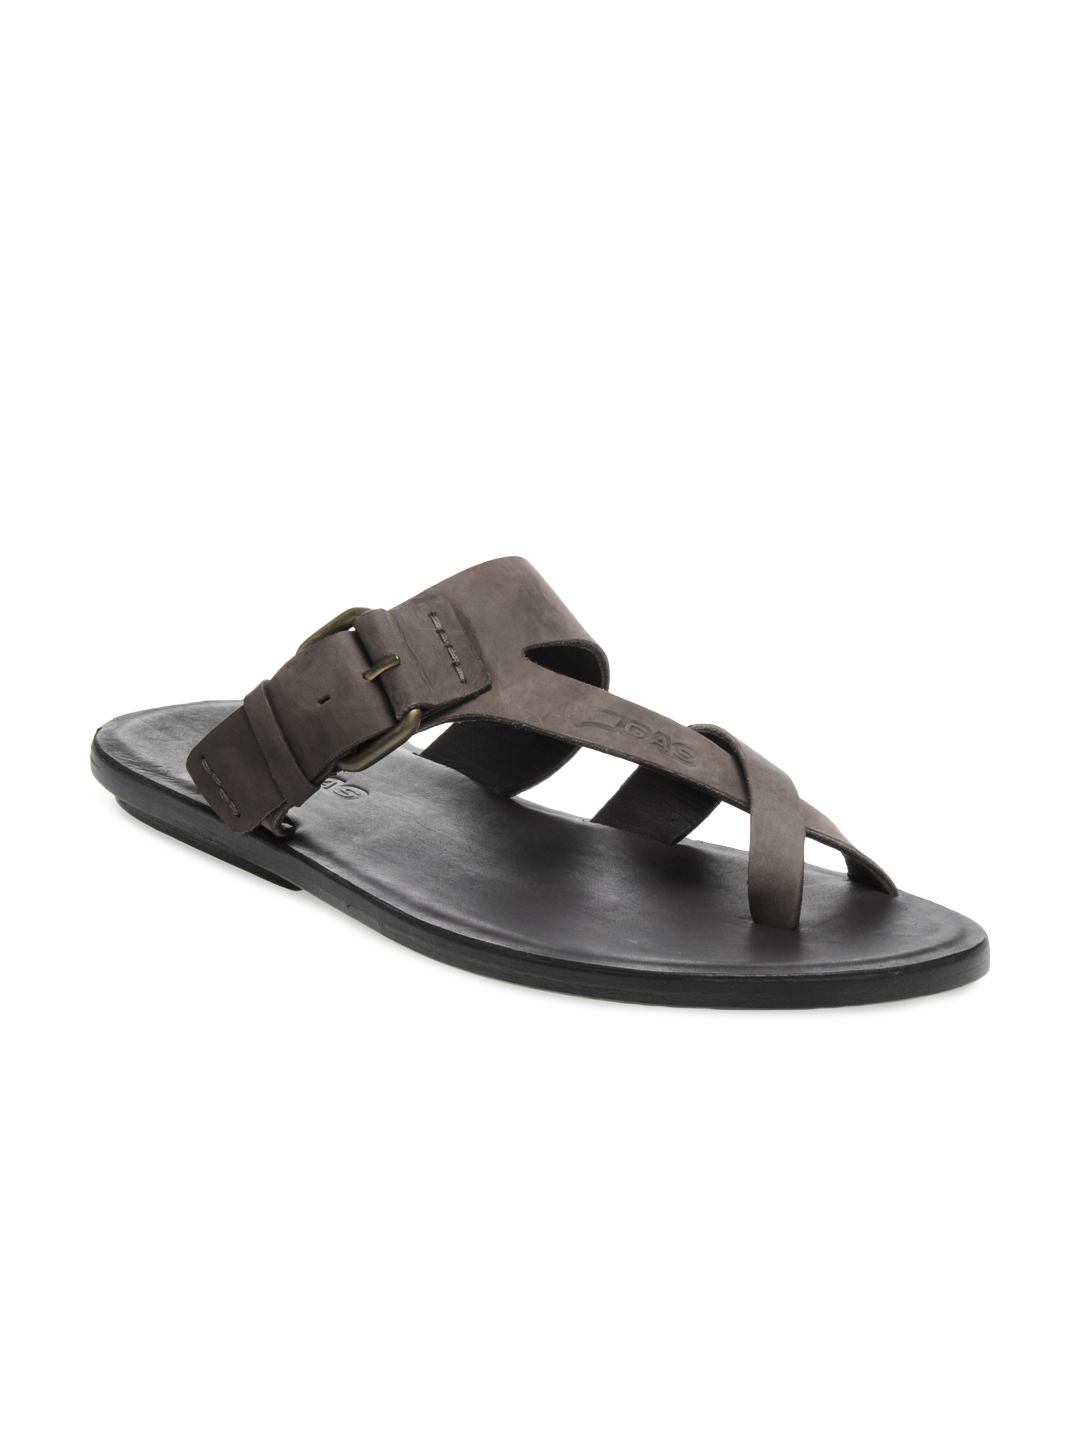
GAS Men Brown Glade Sandals
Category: Footwear / Sandal / Sandals
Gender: Men
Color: Brown
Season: Spring 2013
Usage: Casual